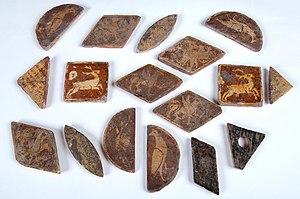
Carreaux de pavement du manoir de Calleville au musée d'Art, Histoire et Archéologie d'Evreux
Calleville est une commune française située dans le département de l'Eure, en région Normandie.